1966 World Series

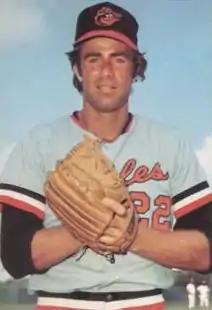
Jim Palmer

Game 2 was a matchup between two future Hall of Famers, one whose career was just beginning and the other making his final appearance. The Dodgers started left-handed ace Sandy Koufax, who was pitching in his last season but had won his third Cy Young Award in four years with 27 wins, 317 strikeouts, 5 shutouts, and his career best 1.73 ERA. The Orioles countered with 20-year-old Jim Palmer, who won 15 games with a 3.46 ERA in his first season in the starting rotation.